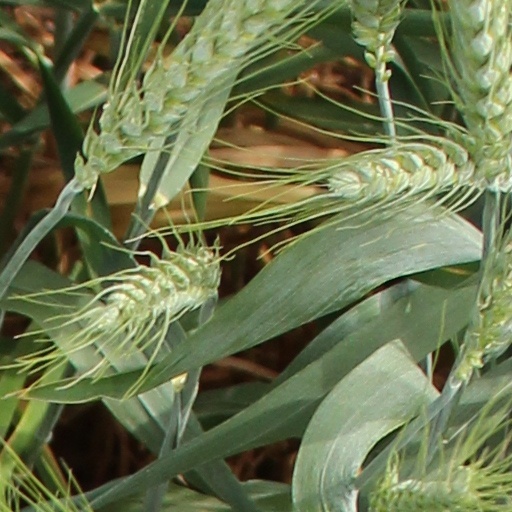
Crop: wheat